List of South Carolina hurricanes

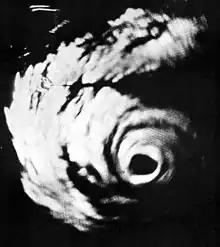
Radar image of Hurricane Gracie taken by the United States Navy

Since 1851, 132 tropical or subtropical cyclones have either directly or indirectly affected the state of South Carolina, with the most recent being Chantal in 2025.